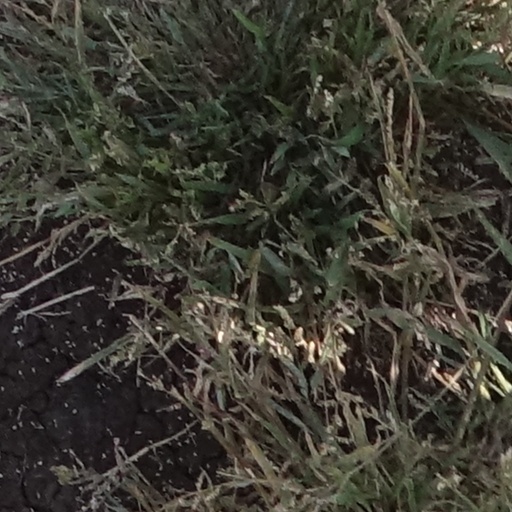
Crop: sorghum